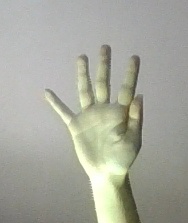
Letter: sheen